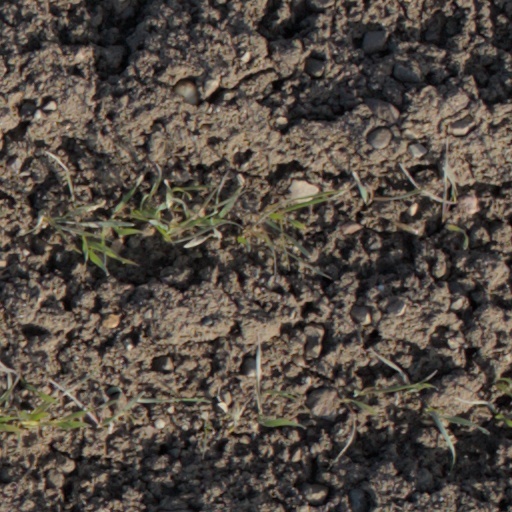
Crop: wheat